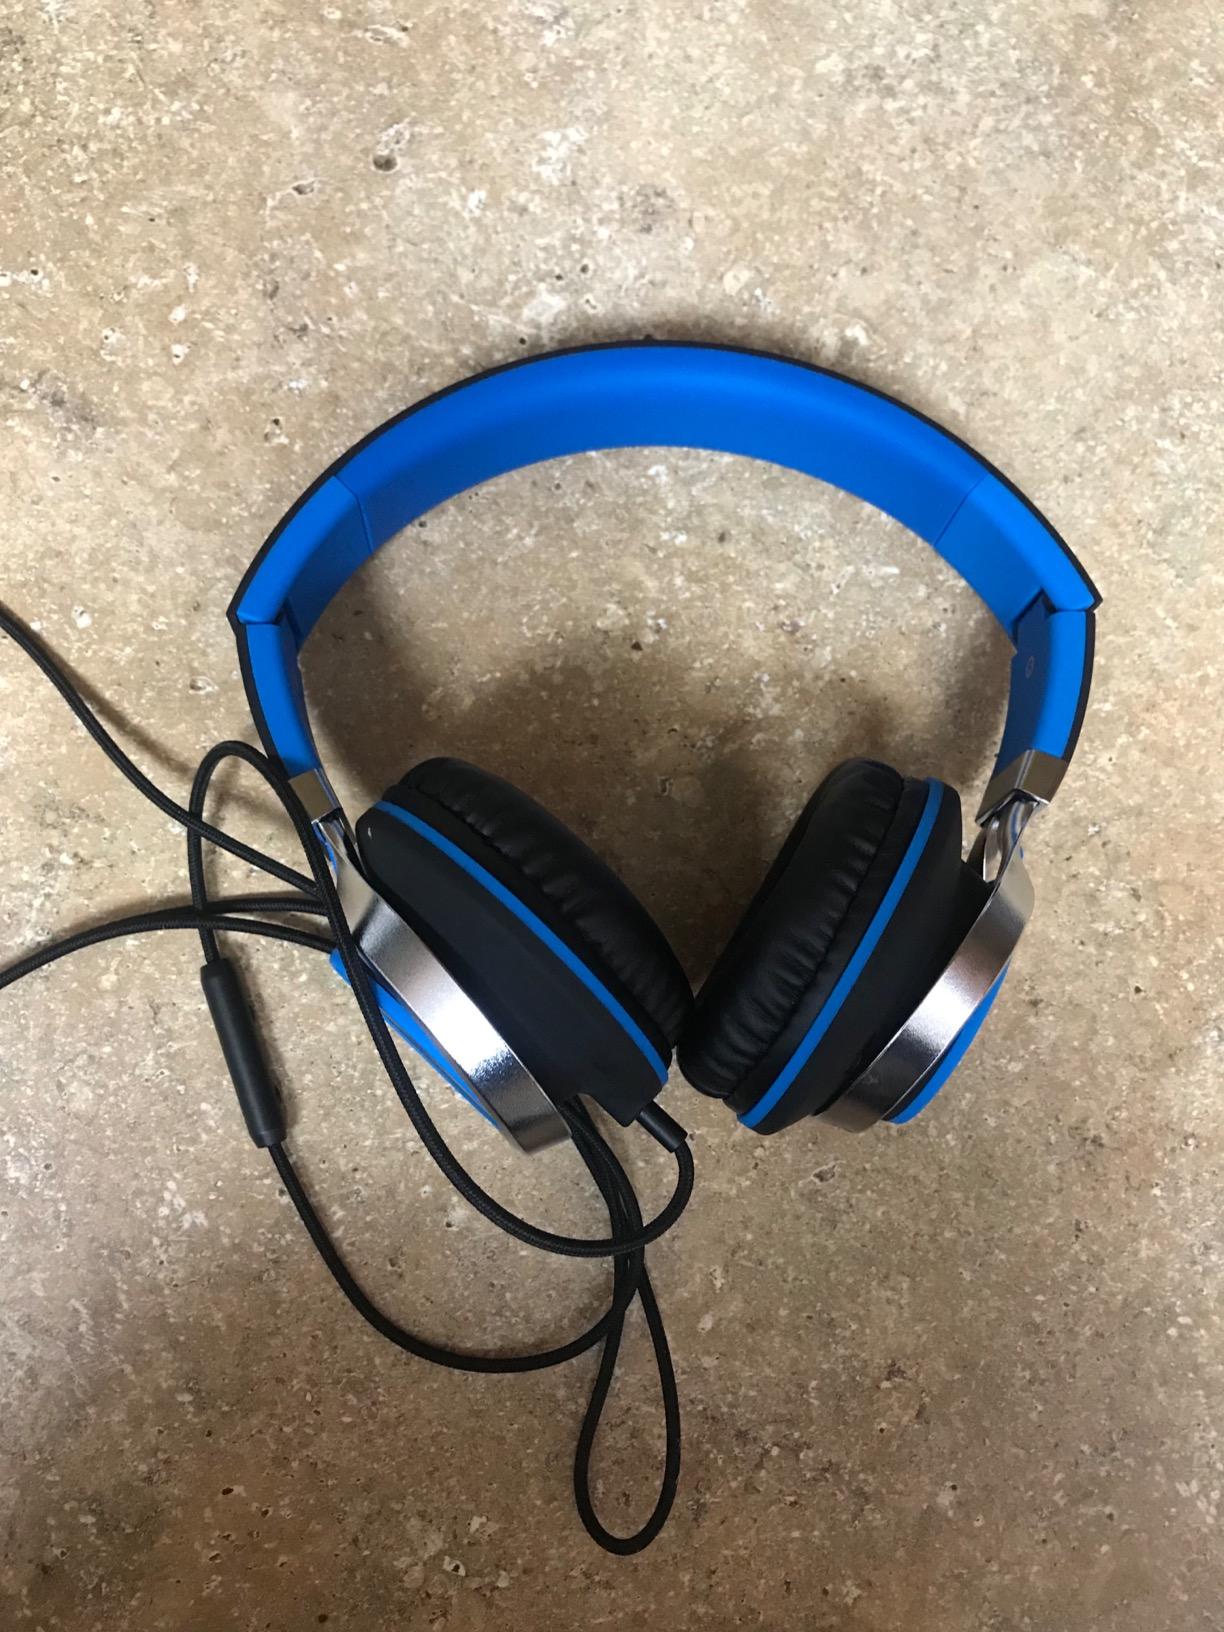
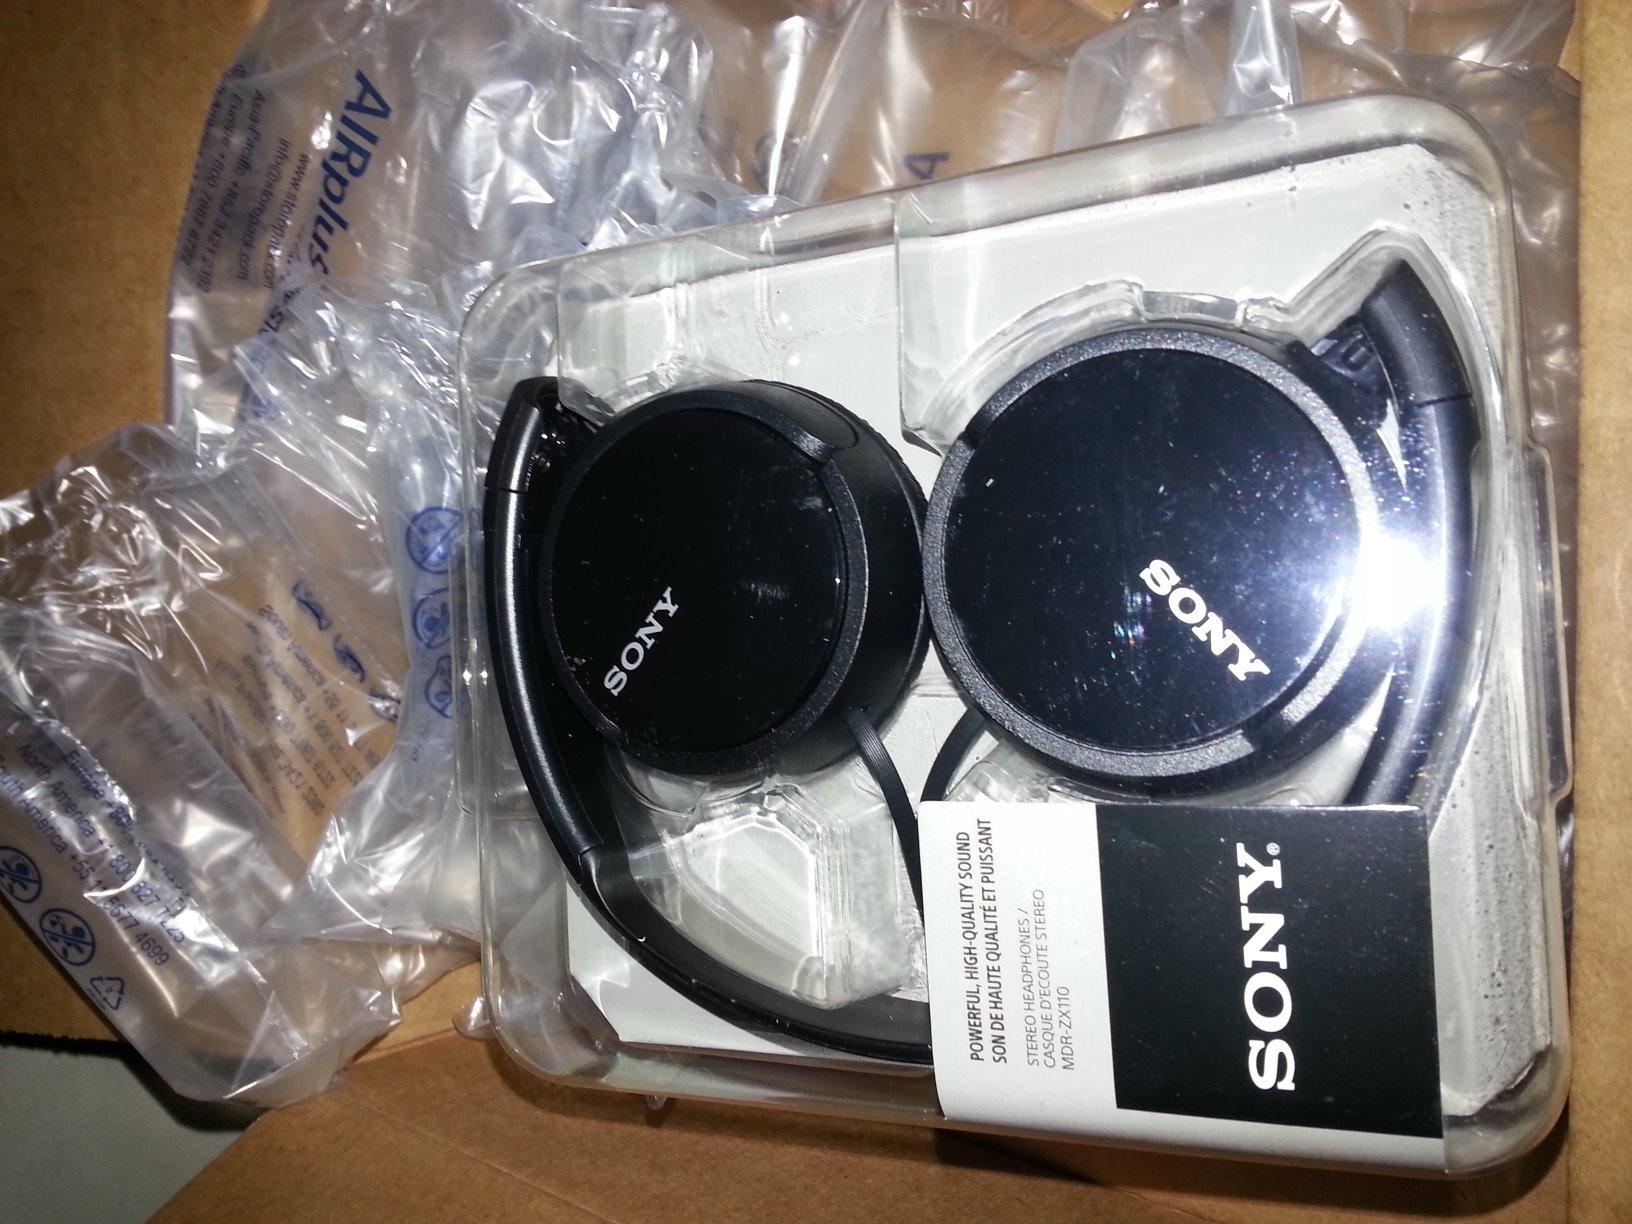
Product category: headphones
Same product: no